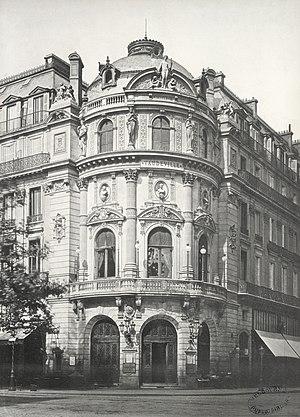
Le théâtre du Vaudeville est une salle de spectacle parisienne, aujourd'hui disparue, dont l'emplacement a varié au fil des siècles.